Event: Nepal Earthquake
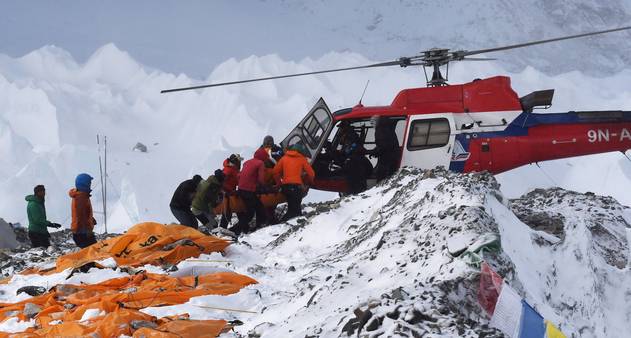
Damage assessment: damage